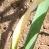
Crop: Onion
Condition: fusarium-d